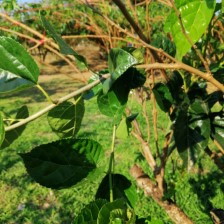
Variety: BlackOodTurkey